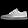
Label: Sneaker